Nenè Nhaga Bissoli

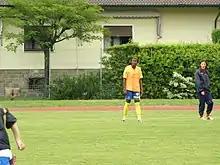
Bissoli prepartita finale Coppa Italia femminile 2015 02

Bissoli's football career began at the Libertas Castagnaro team, helping them to win the Veneto Regional Youth Tournament in 1999, playing in defence.